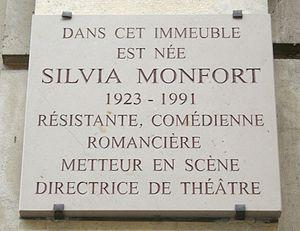
Plaque apposée au n° 11 bis de la rue Elzévir, Paris 3e, où naquit Silvia Monfort (1923-1991) — résistante, commédienne, romancière, metteur en scène, directrice de théâtre — le 6 juin 1931.
Silvia Monfort, nom de scène de Simonne Marguerite Favre-Bertin, née et morte à Paris, est une comédienne et directrice de théâtre française. Fille du sculpteur Charles Favre-Bertin et épouse du moniteur sportif Pierre Gruneberg, elle a été une militante du théâtre populaire.